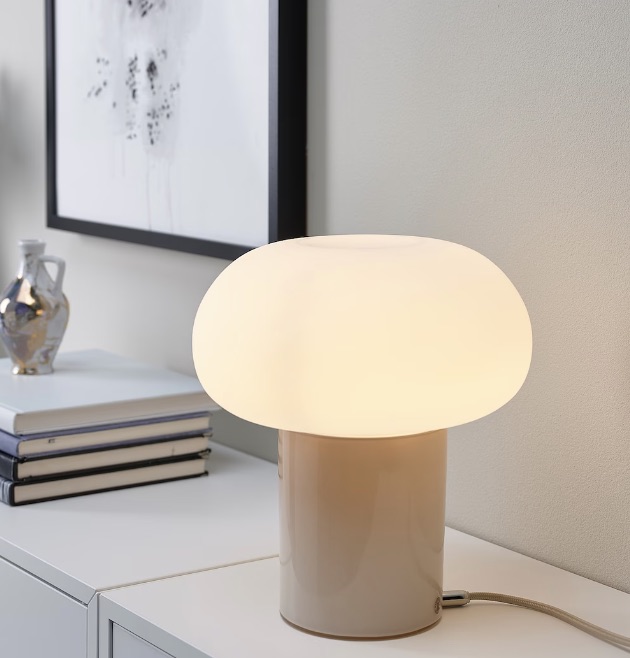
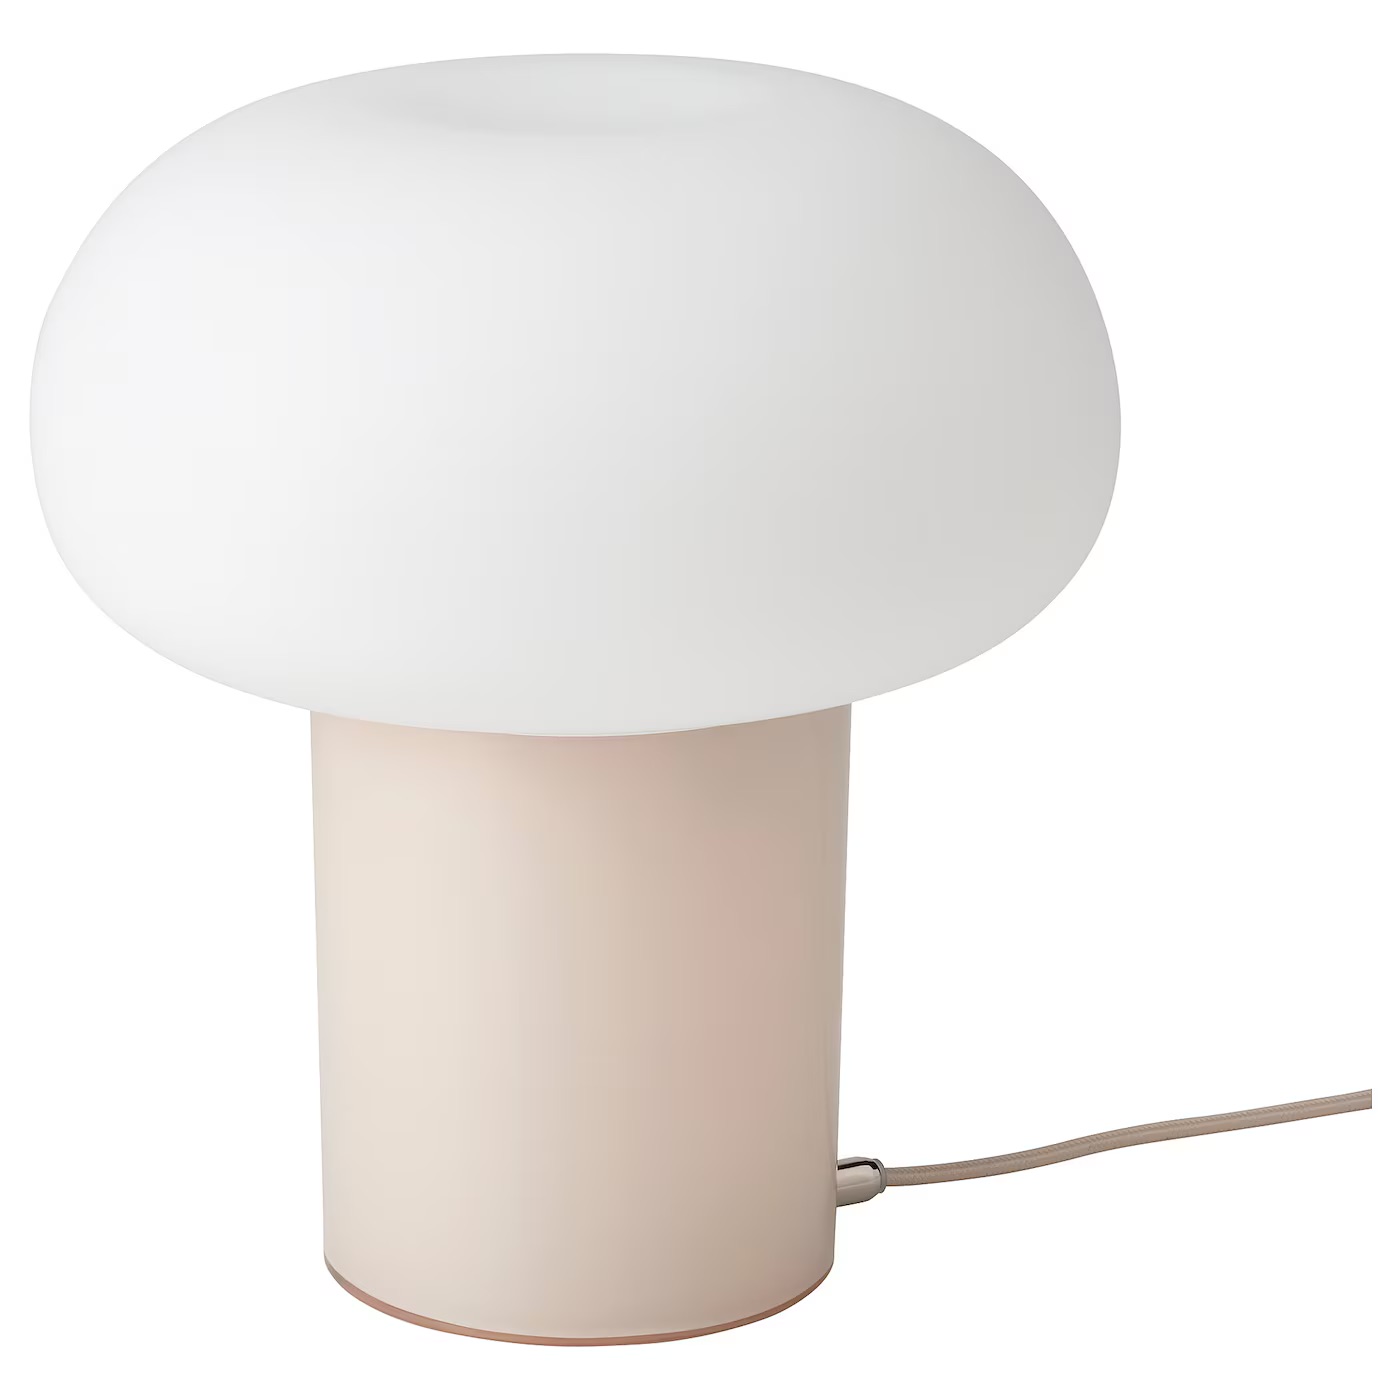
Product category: misc
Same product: yes